Sayeeda Warsi, Baroness Warsi

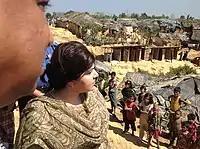
Warsi at Kutupalong Refugee Camp for Rohingya in Bangladesh in 2013.

In a public speech in Washington, D.C. in 2013, Warsi highlighted persecution of Christians in parts of the world.